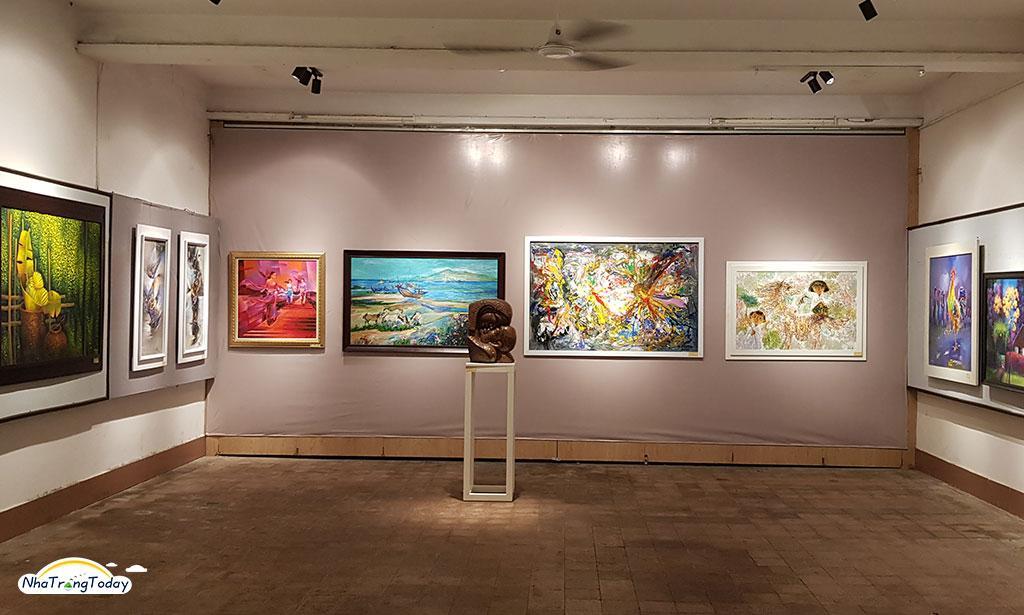
ở trong căn phòng có sự xuất hiện của nhiều bức tranh